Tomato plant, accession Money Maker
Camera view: tilt-top (135 deg); turntable rotation: 30 degrees
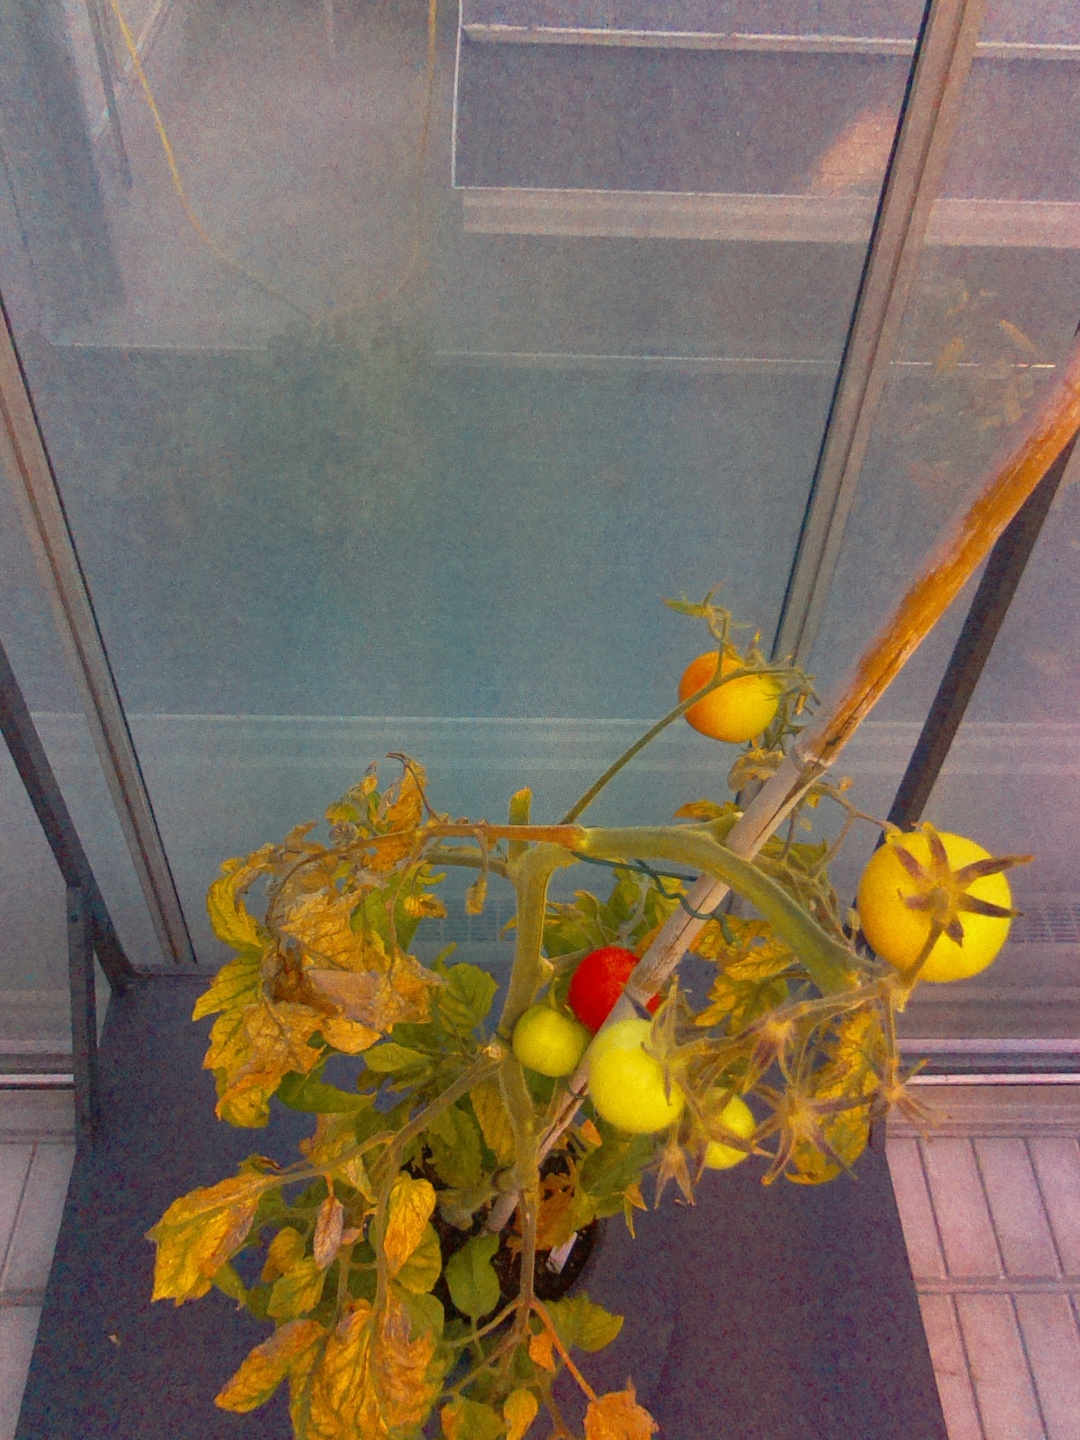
BBCH growth stage 84: 40%-50% of fruits show typical fully ripe color